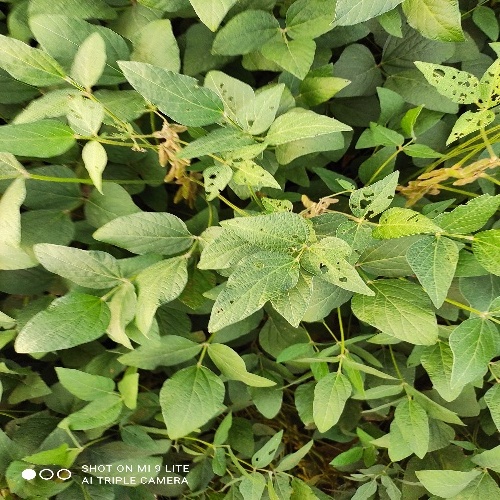
Label: Caterpillar